Ruvo Cathedral

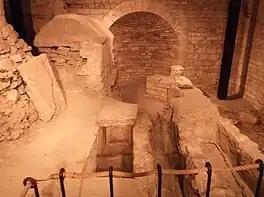
Tombs of Peucetian and Roman age found in the Ruvo Hypogeum

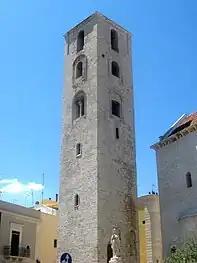
Tower Bell (year 1000)

The interior is divided into three naves, leading into three apses, and a transept to the naves thus following the Latin cross plan. The central nave is the largest and is surrounded at the top by a false balcony (it is actually an internal corbel-cornice) which rests on two rows of columns, each one different from the other and of different origins. Furthermore, the columns on the right are cruciform and of greater artistic value than the square ones on the left. On the right columns are represented scenes and stories whose protagonists are mythological men or animals while on the left ones there are floral motifs. At the end of the central nave there is the beautiful ciborium built in the nineteenth century to a design by the architect Ettore Bernich and which is inspired by that of the Basilica of San Nicola in Bari. Furthermore, the central nave and the transept are covered by a trussed roof, while the aisles have a cross vault.